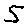
Label: 5